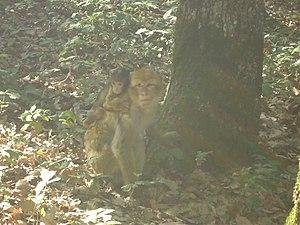
Singe Magot
La daïra d'Azazga est une circonscription administrative de la wilaya de Tizi-Ouzou. Son chef lieu est la commune éponyme d'Azazga.